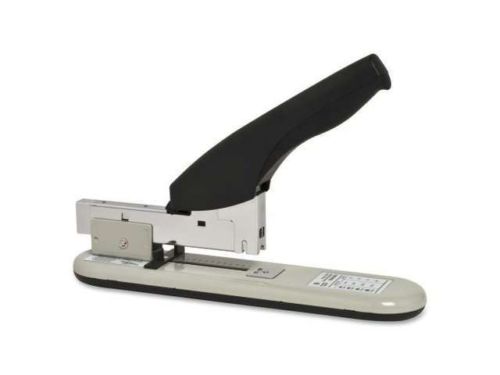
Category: stapler